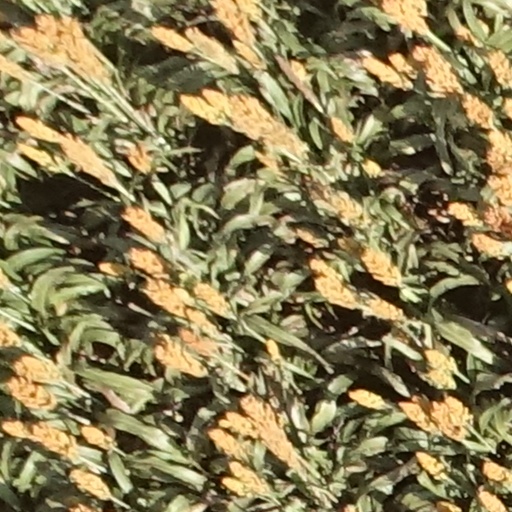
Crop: sorghum